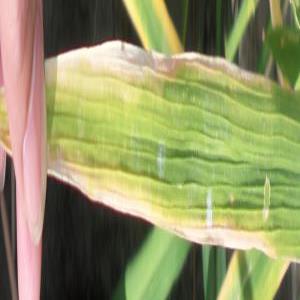
Disease: Bacterialblight